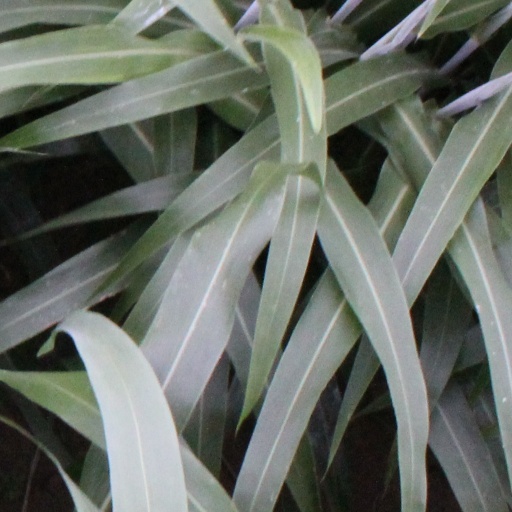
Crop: sorghum